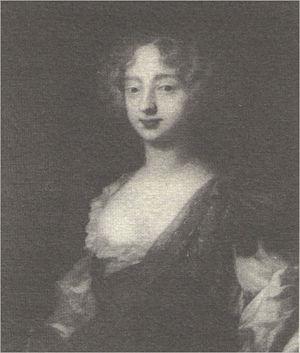
Charlotte-Félicité de Brunswick-Calenberg, née le 8 mars 1671 à Hanovre et morte le 29 septembre 1710 à Modène est une princesse allemande catholique, élevée en France. Elle devint duchesse de Modène en épousant Renaud III de Modène.